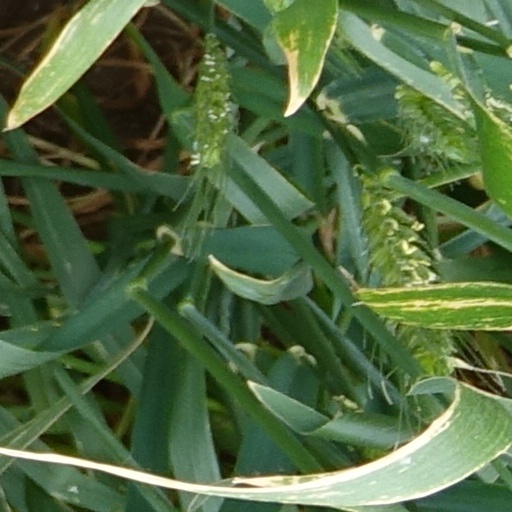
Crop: wheat